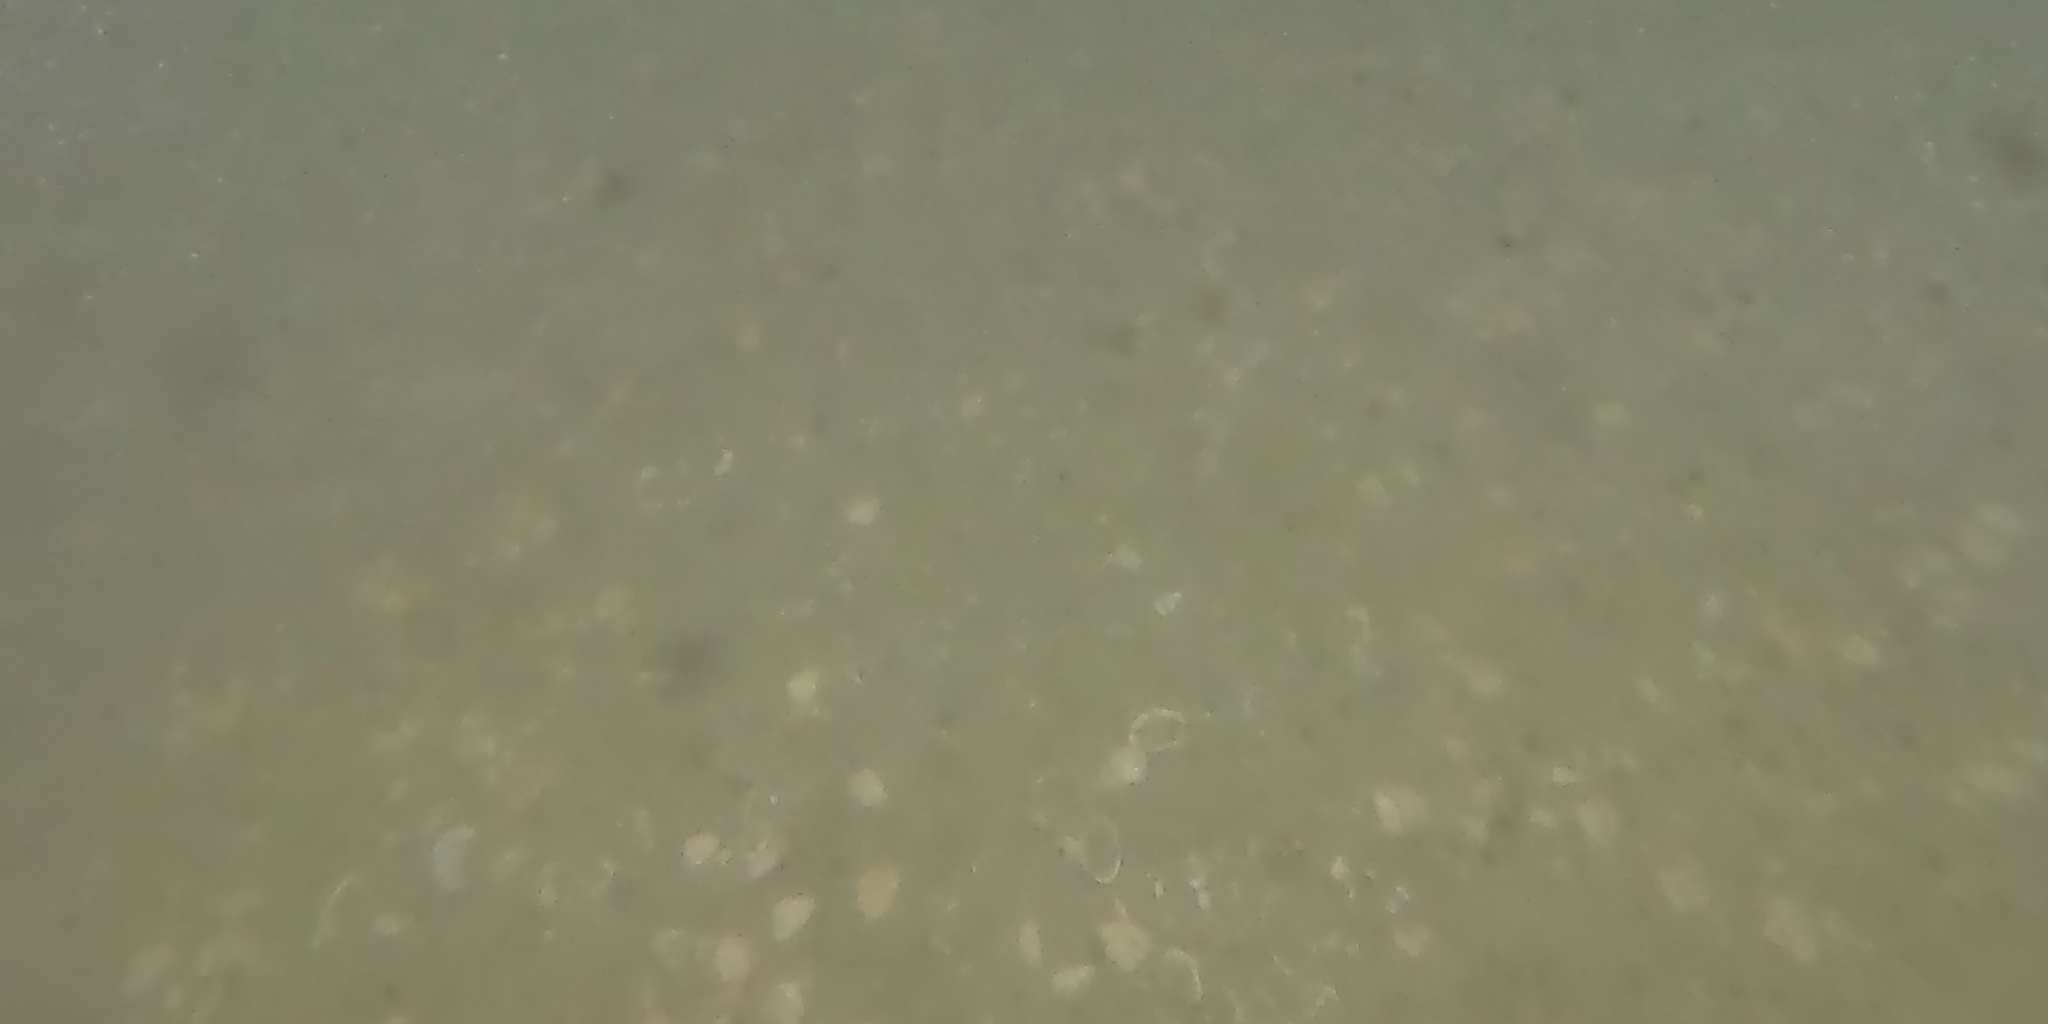
Seabed habitat: stone